Zlata Ognevich

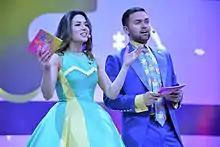
Ognevich and Timur Miroshnychenko hosting the 2013 Junior Eurovision Song Contest in Kyiv

Ognevich hosted the Junior Eurovision Song Contest 2013 on 30 November along with Timur Miroshnychenko. Ognevich announced the voting results from Ukraine during the Eurovision Song Contest 2014. In August 2014, Ognevich released her own version of Ukraine's national anthem "Shche ne vmerla Ukraina".